Small Cajal body specific RNA 15

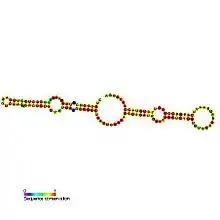
Predicted secondary structure and sequence conservation of SCARNA15

Small Cajal body specific RNA 15 (also known as SCARNA15 or ACA45) is a small nucleolar RNA found in Cajal bodies and believed to be involved in the pseudouridylation (isomerisation of uridine to pseudouridine) of U1 spliceosomal RNA.